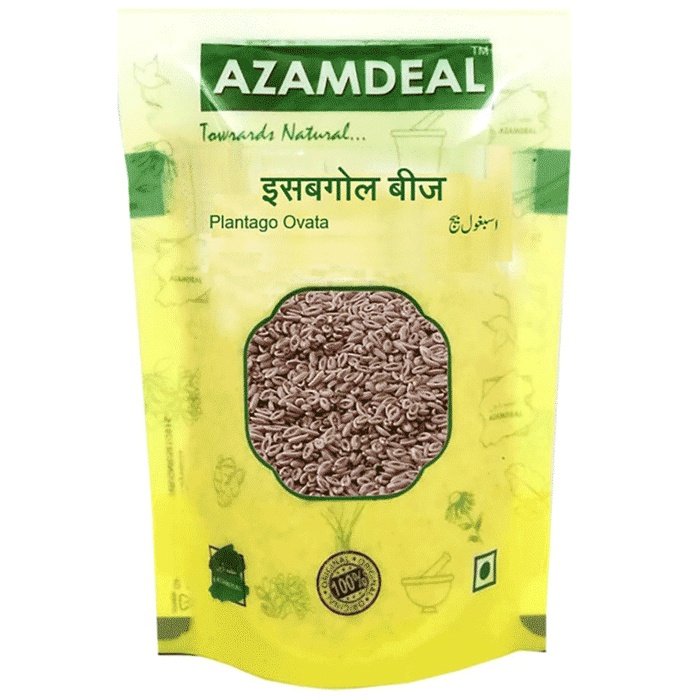
Azamdeal Isabgol Beej
packet of 50 gm Seeds
Brand: Ordem
Category: Food, Beverages & Tobacco > Food Items > Fruits & Vegetables > Fresh & Frozen Vegetables > Corn